Intercession Monastery (Moscow)

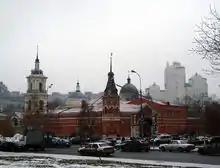
Pokrovsky Convent in 2007

Intercession (Pokrovsky) Monastery (Покровский монастырь) is a Russian Orthodox convent situated in Moscow, in the neighbourhood of Taganka. It was named after the Intercession of the Theotokos.